Droid Incredible

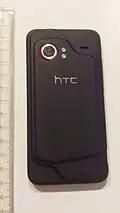
Droid Incredible (back)

The device was released running Android 2.1 (Eclair) software, modified with HTC Sense, an overlay user interface for the Android operating system. Following the announcement of Android 2.2 (Froyo), HTC did not comment on whether the device would receive 2.2 or when, although it did state all equipped devices would be updated by Christmas 2010, and an update to the following version of Android, codenamed Gingerbread, would depend on its release by Google. The updates would come in the form of an over-the-air (OTA) update.